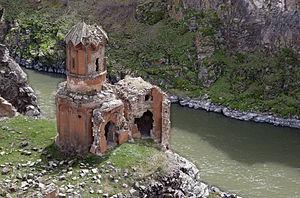
Ani est une cité médiévale arménienne située dans l'est de la Turquie, dans la province de Kars, à l'ouest de la frontière avec l'Arménie. Elle se trouve près de la ville d'Ocaklı et à côté de la rivière Akhourian, un affluent de l'Araxe, qui forme la frontière entre l'Arménie et la Turquie.
Le monastère des Vierges est un ancien monastère situé dans les ruines de l'ancienne capitale arménienne d'Ani, en Turquie.